History of Nintendo

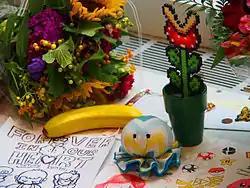
A memorial from Nintendo's fans to Satoru Iwata at the Nintendo World Store, following his death in 2015

Nintendo's aggressive business tactics in Europe caught up to them in October 2002, when the European Commission determined that they had engaged in anti-competitive price-fixing business practices since at least the early 1990s. This commission laid a heavy fine against the company: €149 million, one of the largest antitrust fines applied in the history of the commission.